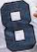
Number: 8